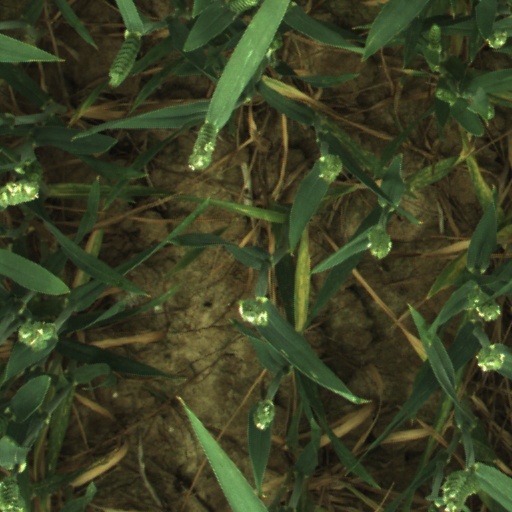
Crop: wheat